Head Like a Hole (band)

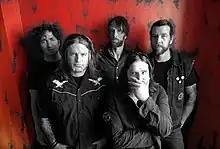
Head Like a Hole

Head Like a Hole (often shortened to HLAH to avoid copyright issues) is a rock band from Wellington, New Zealand. The group is named after the Nine Inch Nails song of the same name.